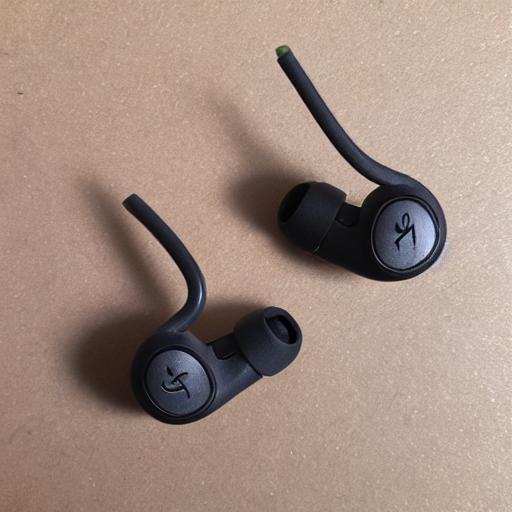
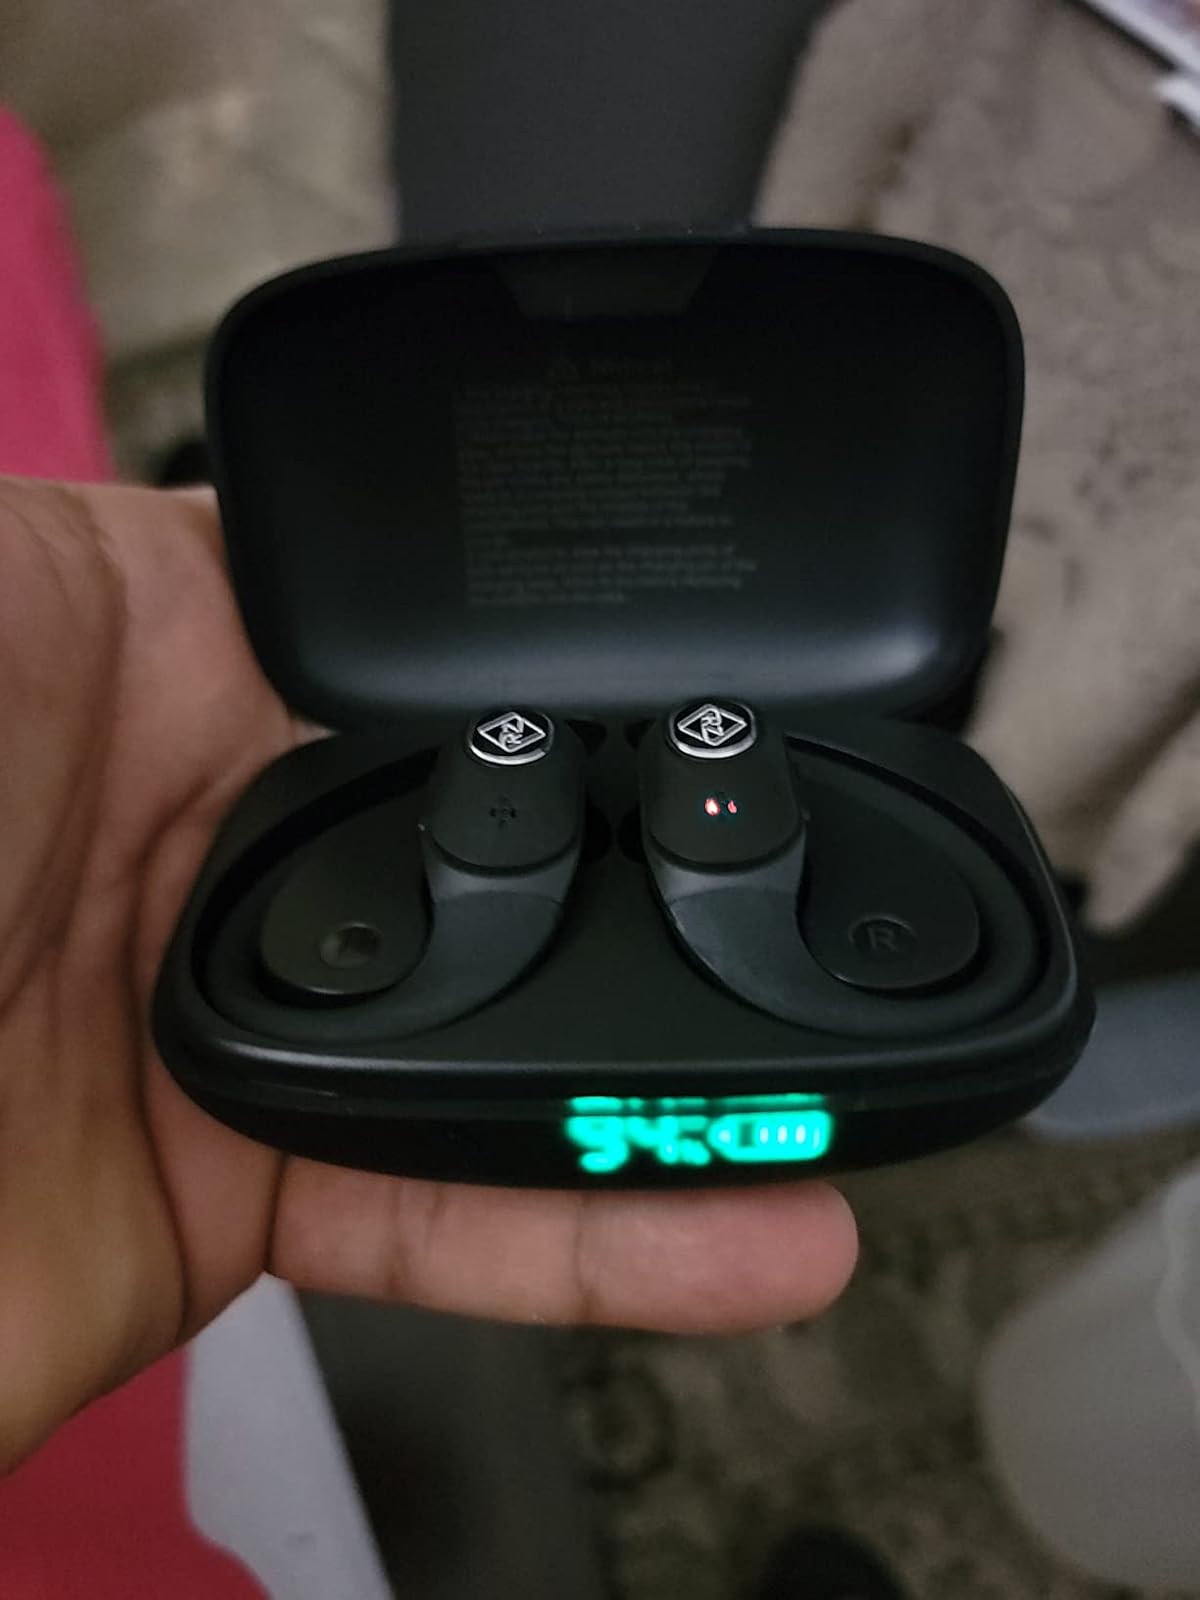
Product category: earbuds
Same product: no